Bolle Willum Luxdorph

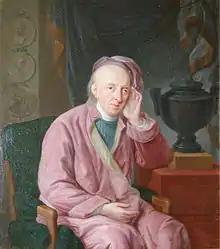
Portrait by G. Fuchs from 1782

Bolle Willum Luxdorph (24 July 1716 – 13 August 1788) was a Danish government official, historian, writer and book collector.